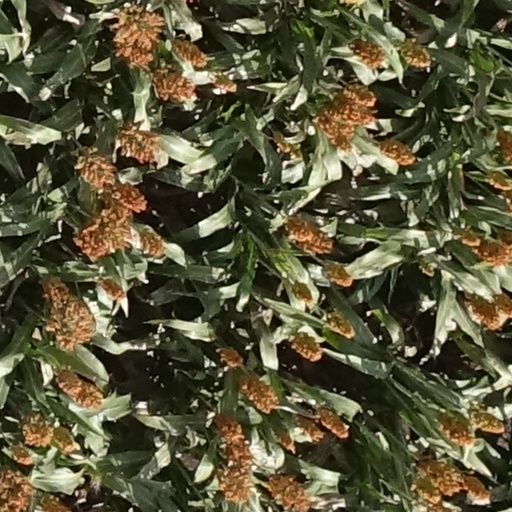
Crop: sorghum